Describe the emotion expressed in this image:  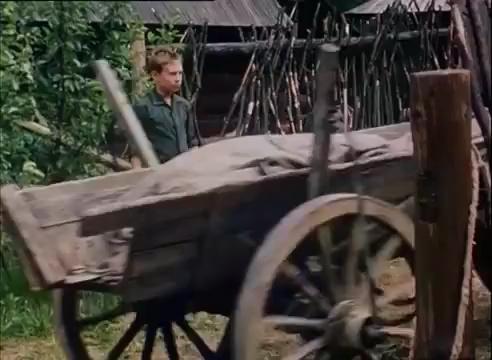
This person displays Suffering, valence and arousal with low intensity.